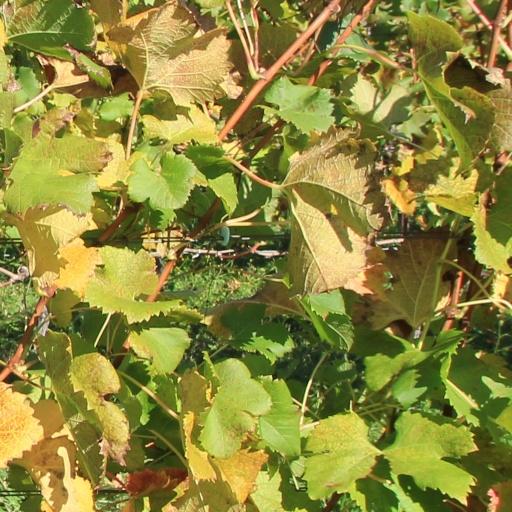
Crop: grape